Flash Boys

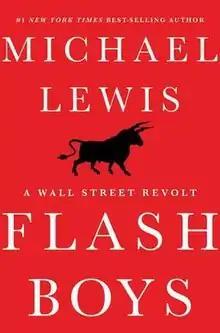
Hardcover edition

Flash Boys: A Wall Street Revolt is a book by the American writer Michael Lewis, published by W. W. Norton & Company on March 31, 2014. The book is a non-fiction investigation into the phenomenon of high-frequency trading (HFT) in the US financial market, with the author interviewing and collecting the experiences of several individuals working on Wall Street. Lewis concludes that HFT is used as a method to front run orders placed by investors. He goes further to suggest that broad technological changes and unethical trading practices have transformed the U.S. stock market from "the world's most public, most democratic, financial market" into a "rigged" market.